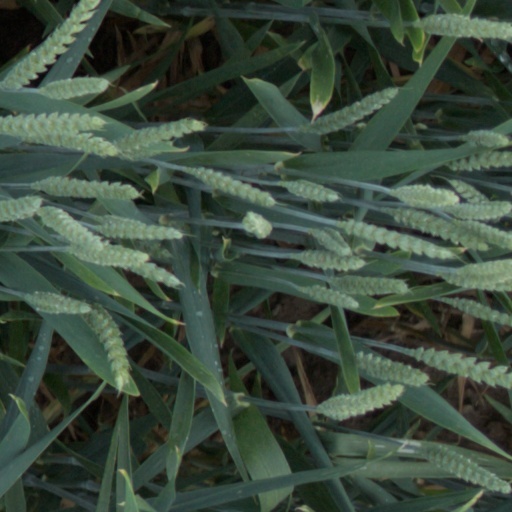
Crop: wheat